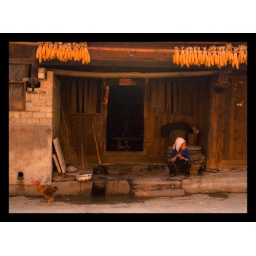
Miao woman sitting in front of her house in Xijiang, GuizhouSorry, took me a while to get back on track...